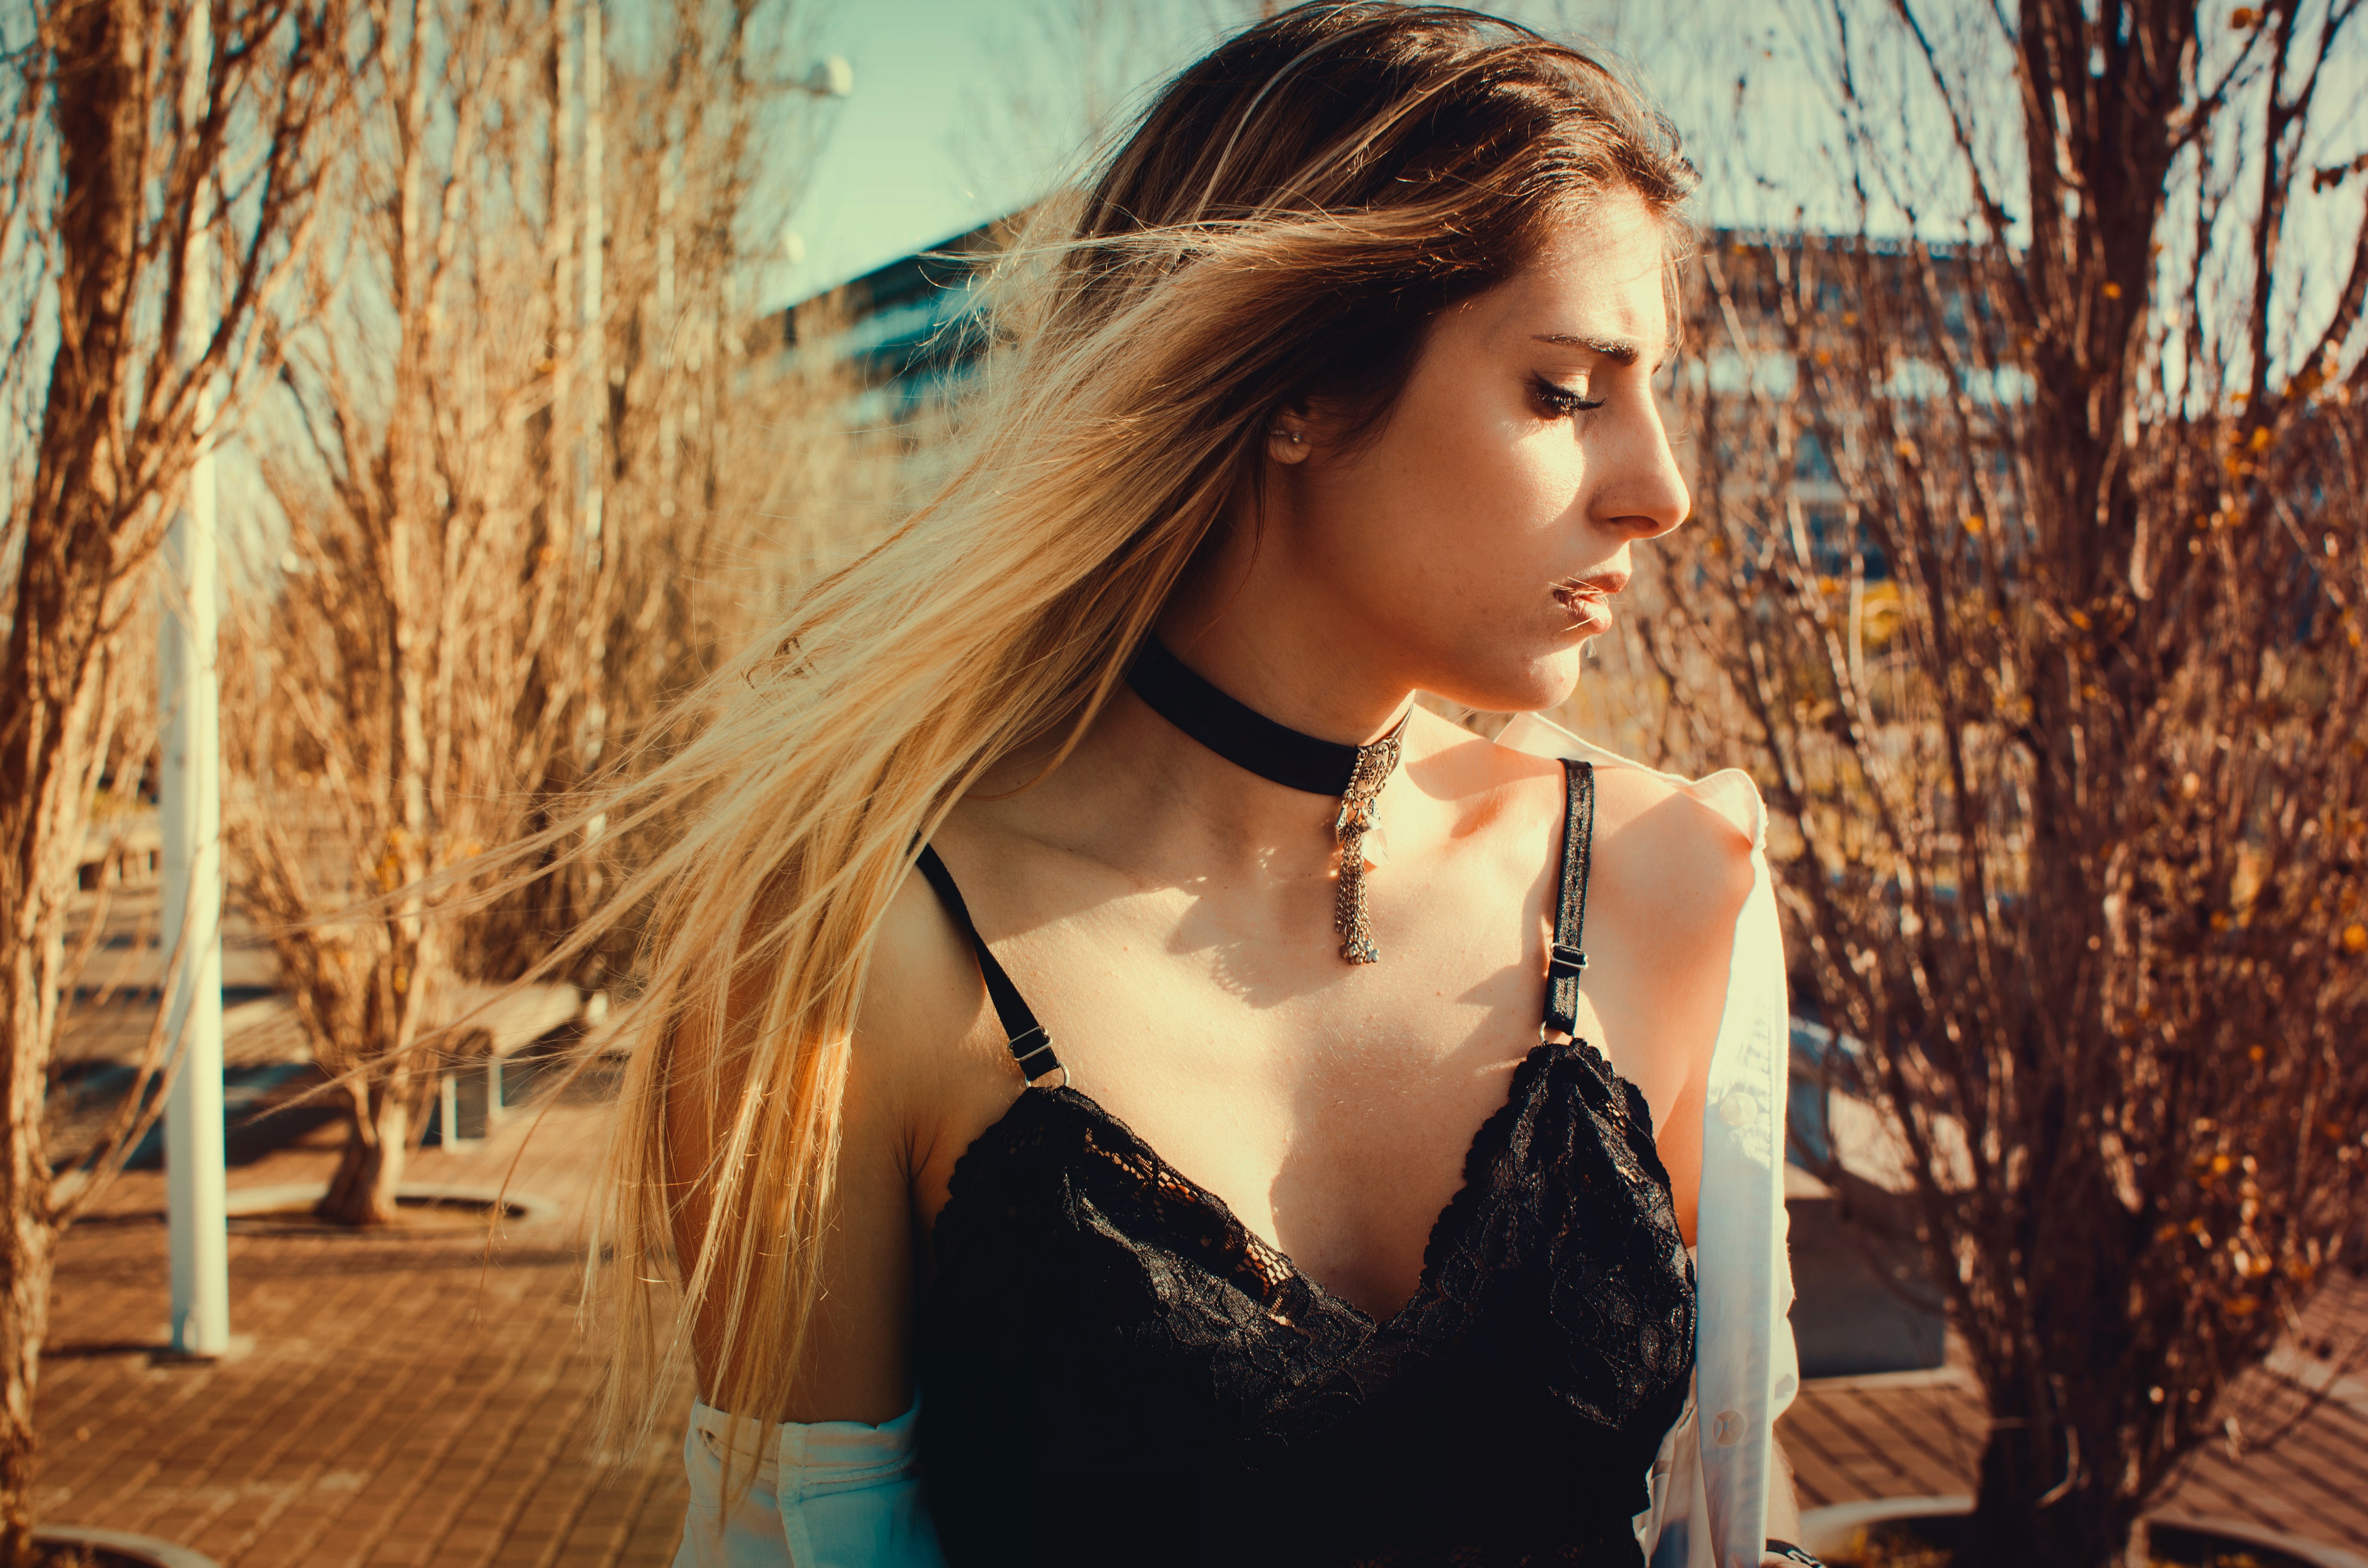
hair, blond, beauty, lip, long hair, hairstyle, tree, fashion, model, brown hair, eye, photo shoot, photography, sunlight, dress, smile, plant, layered hair, feathered hair, surfer hair, black hair